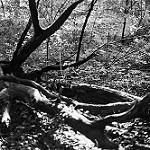
Label: forest